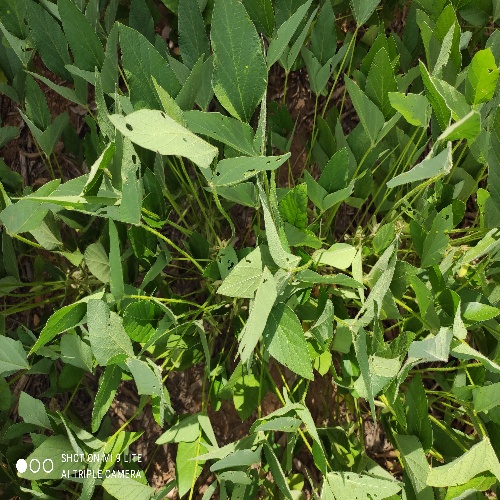
Label: Caterpillar